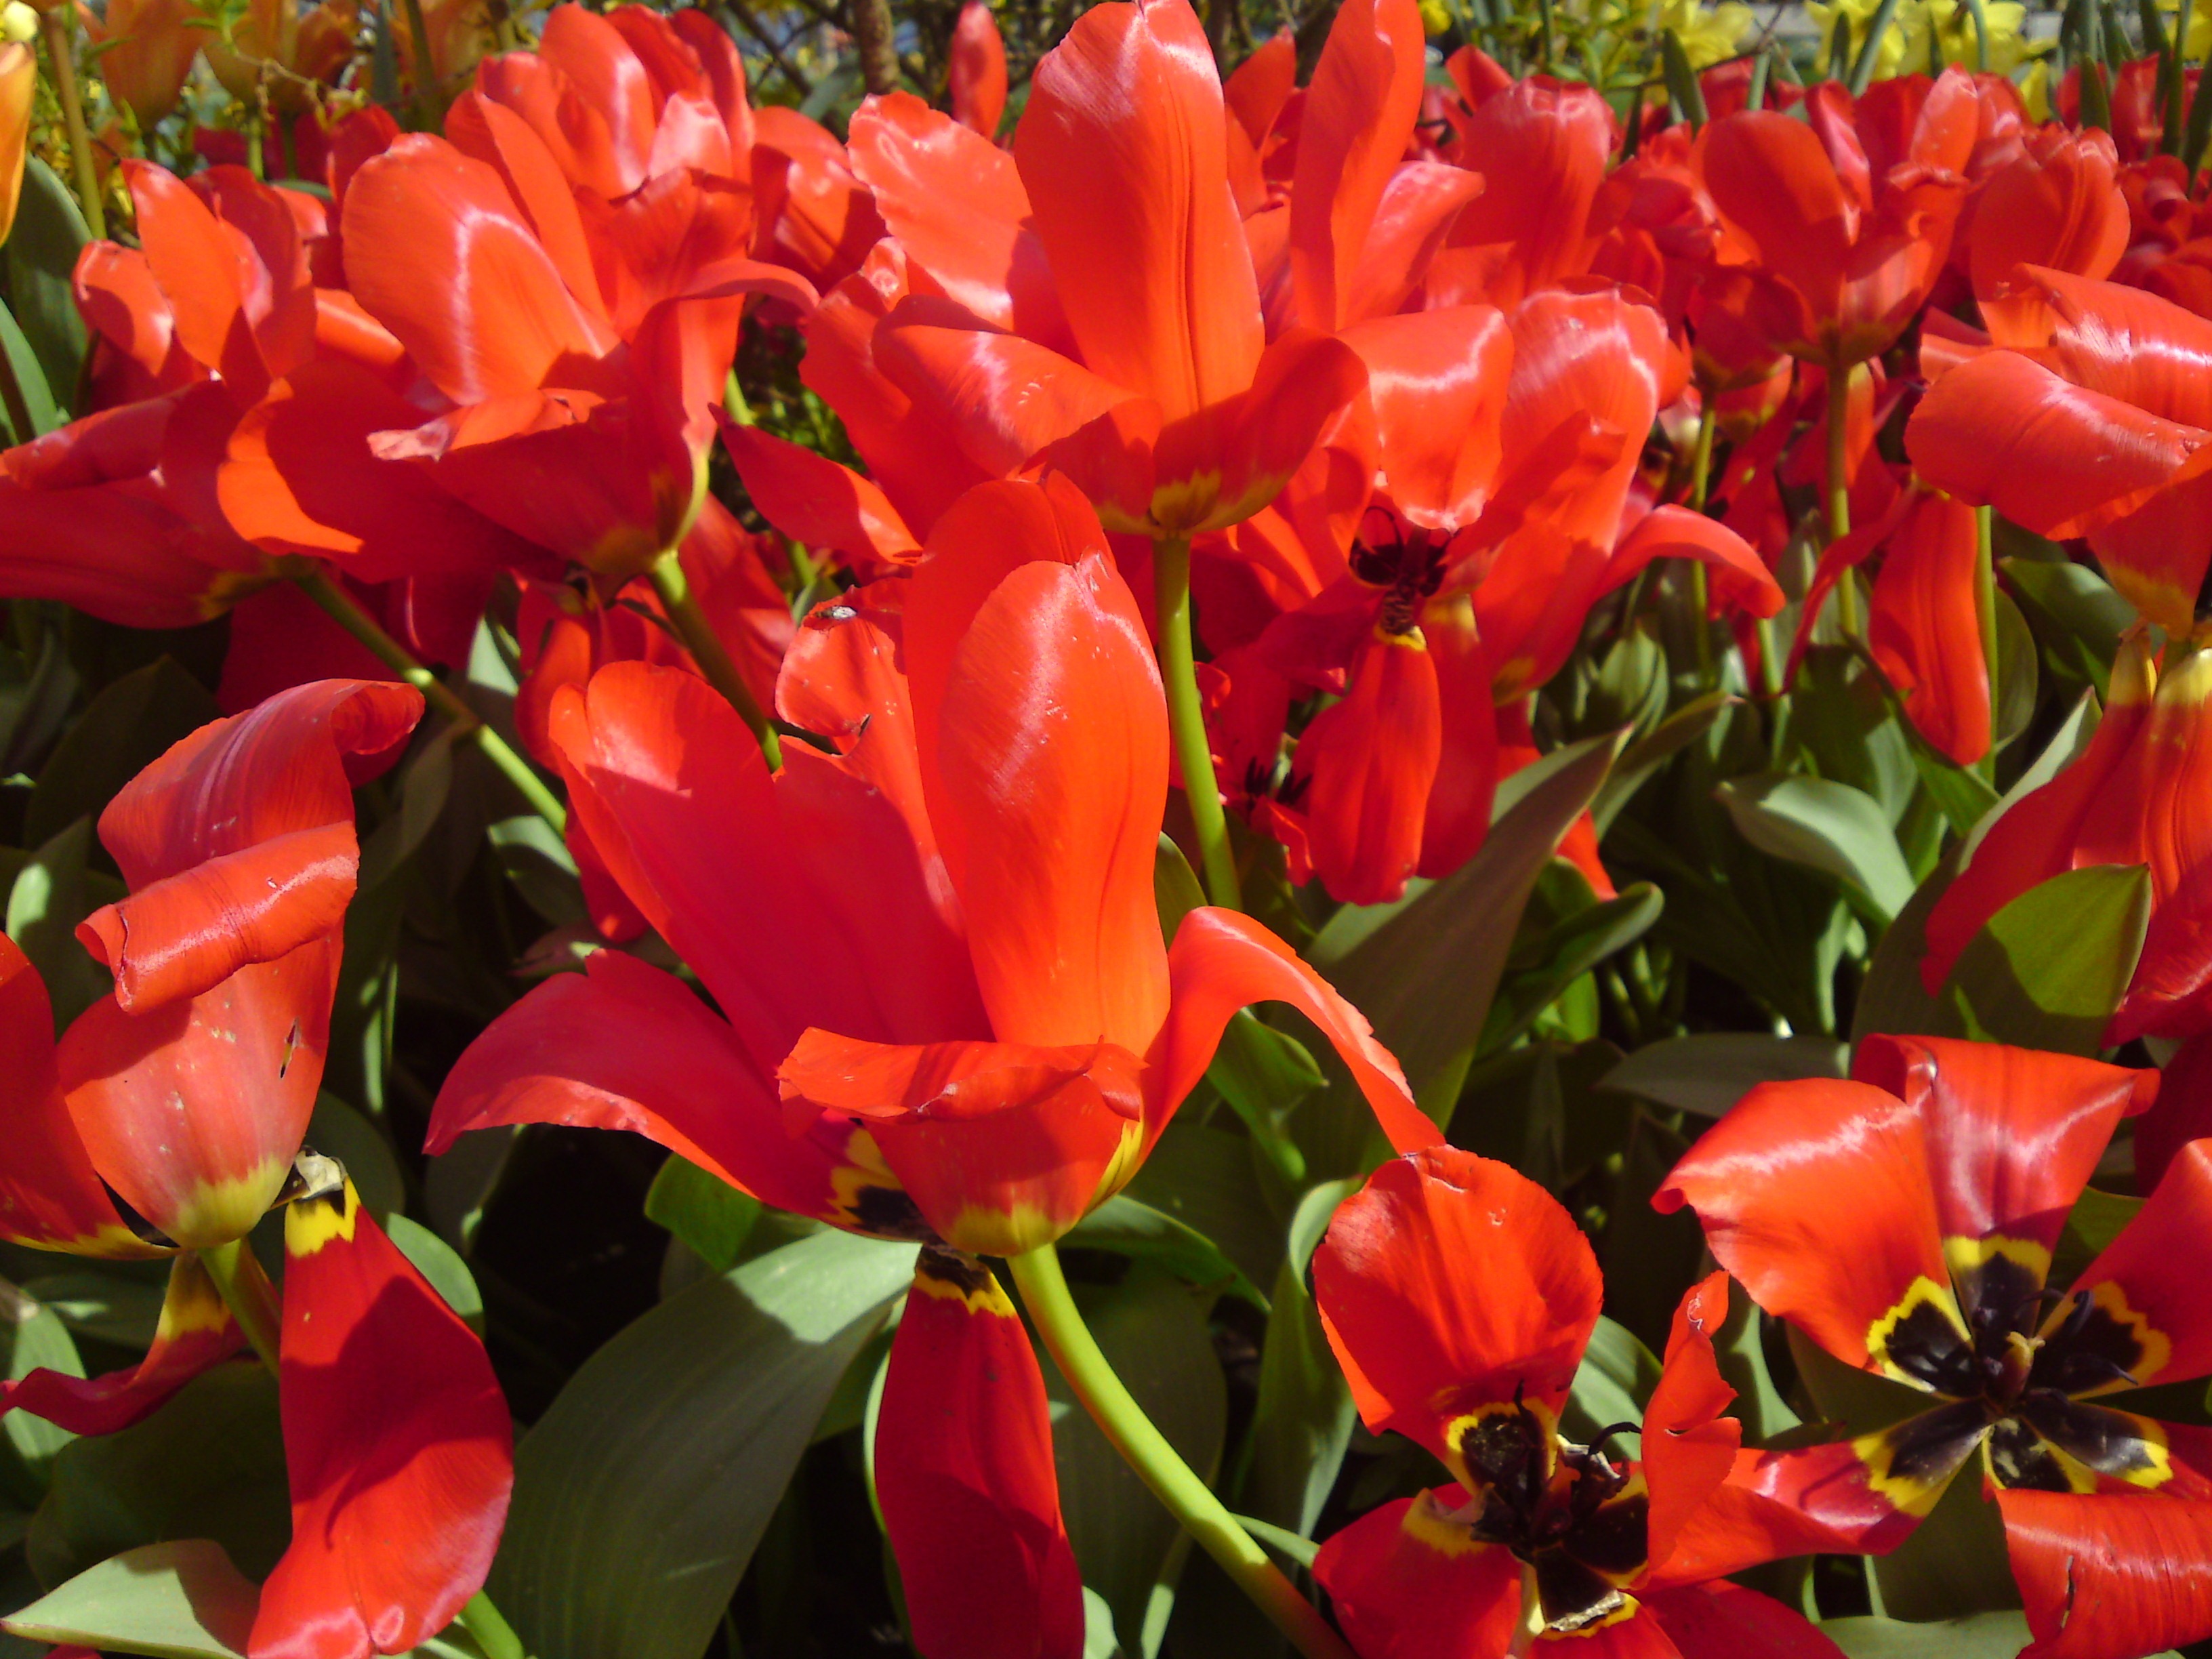
plant, flower, petal, bloom, tulip, spring, red, macro, close, flora, flowers, tulips, blossomed, flowering plant, land plant, canna family